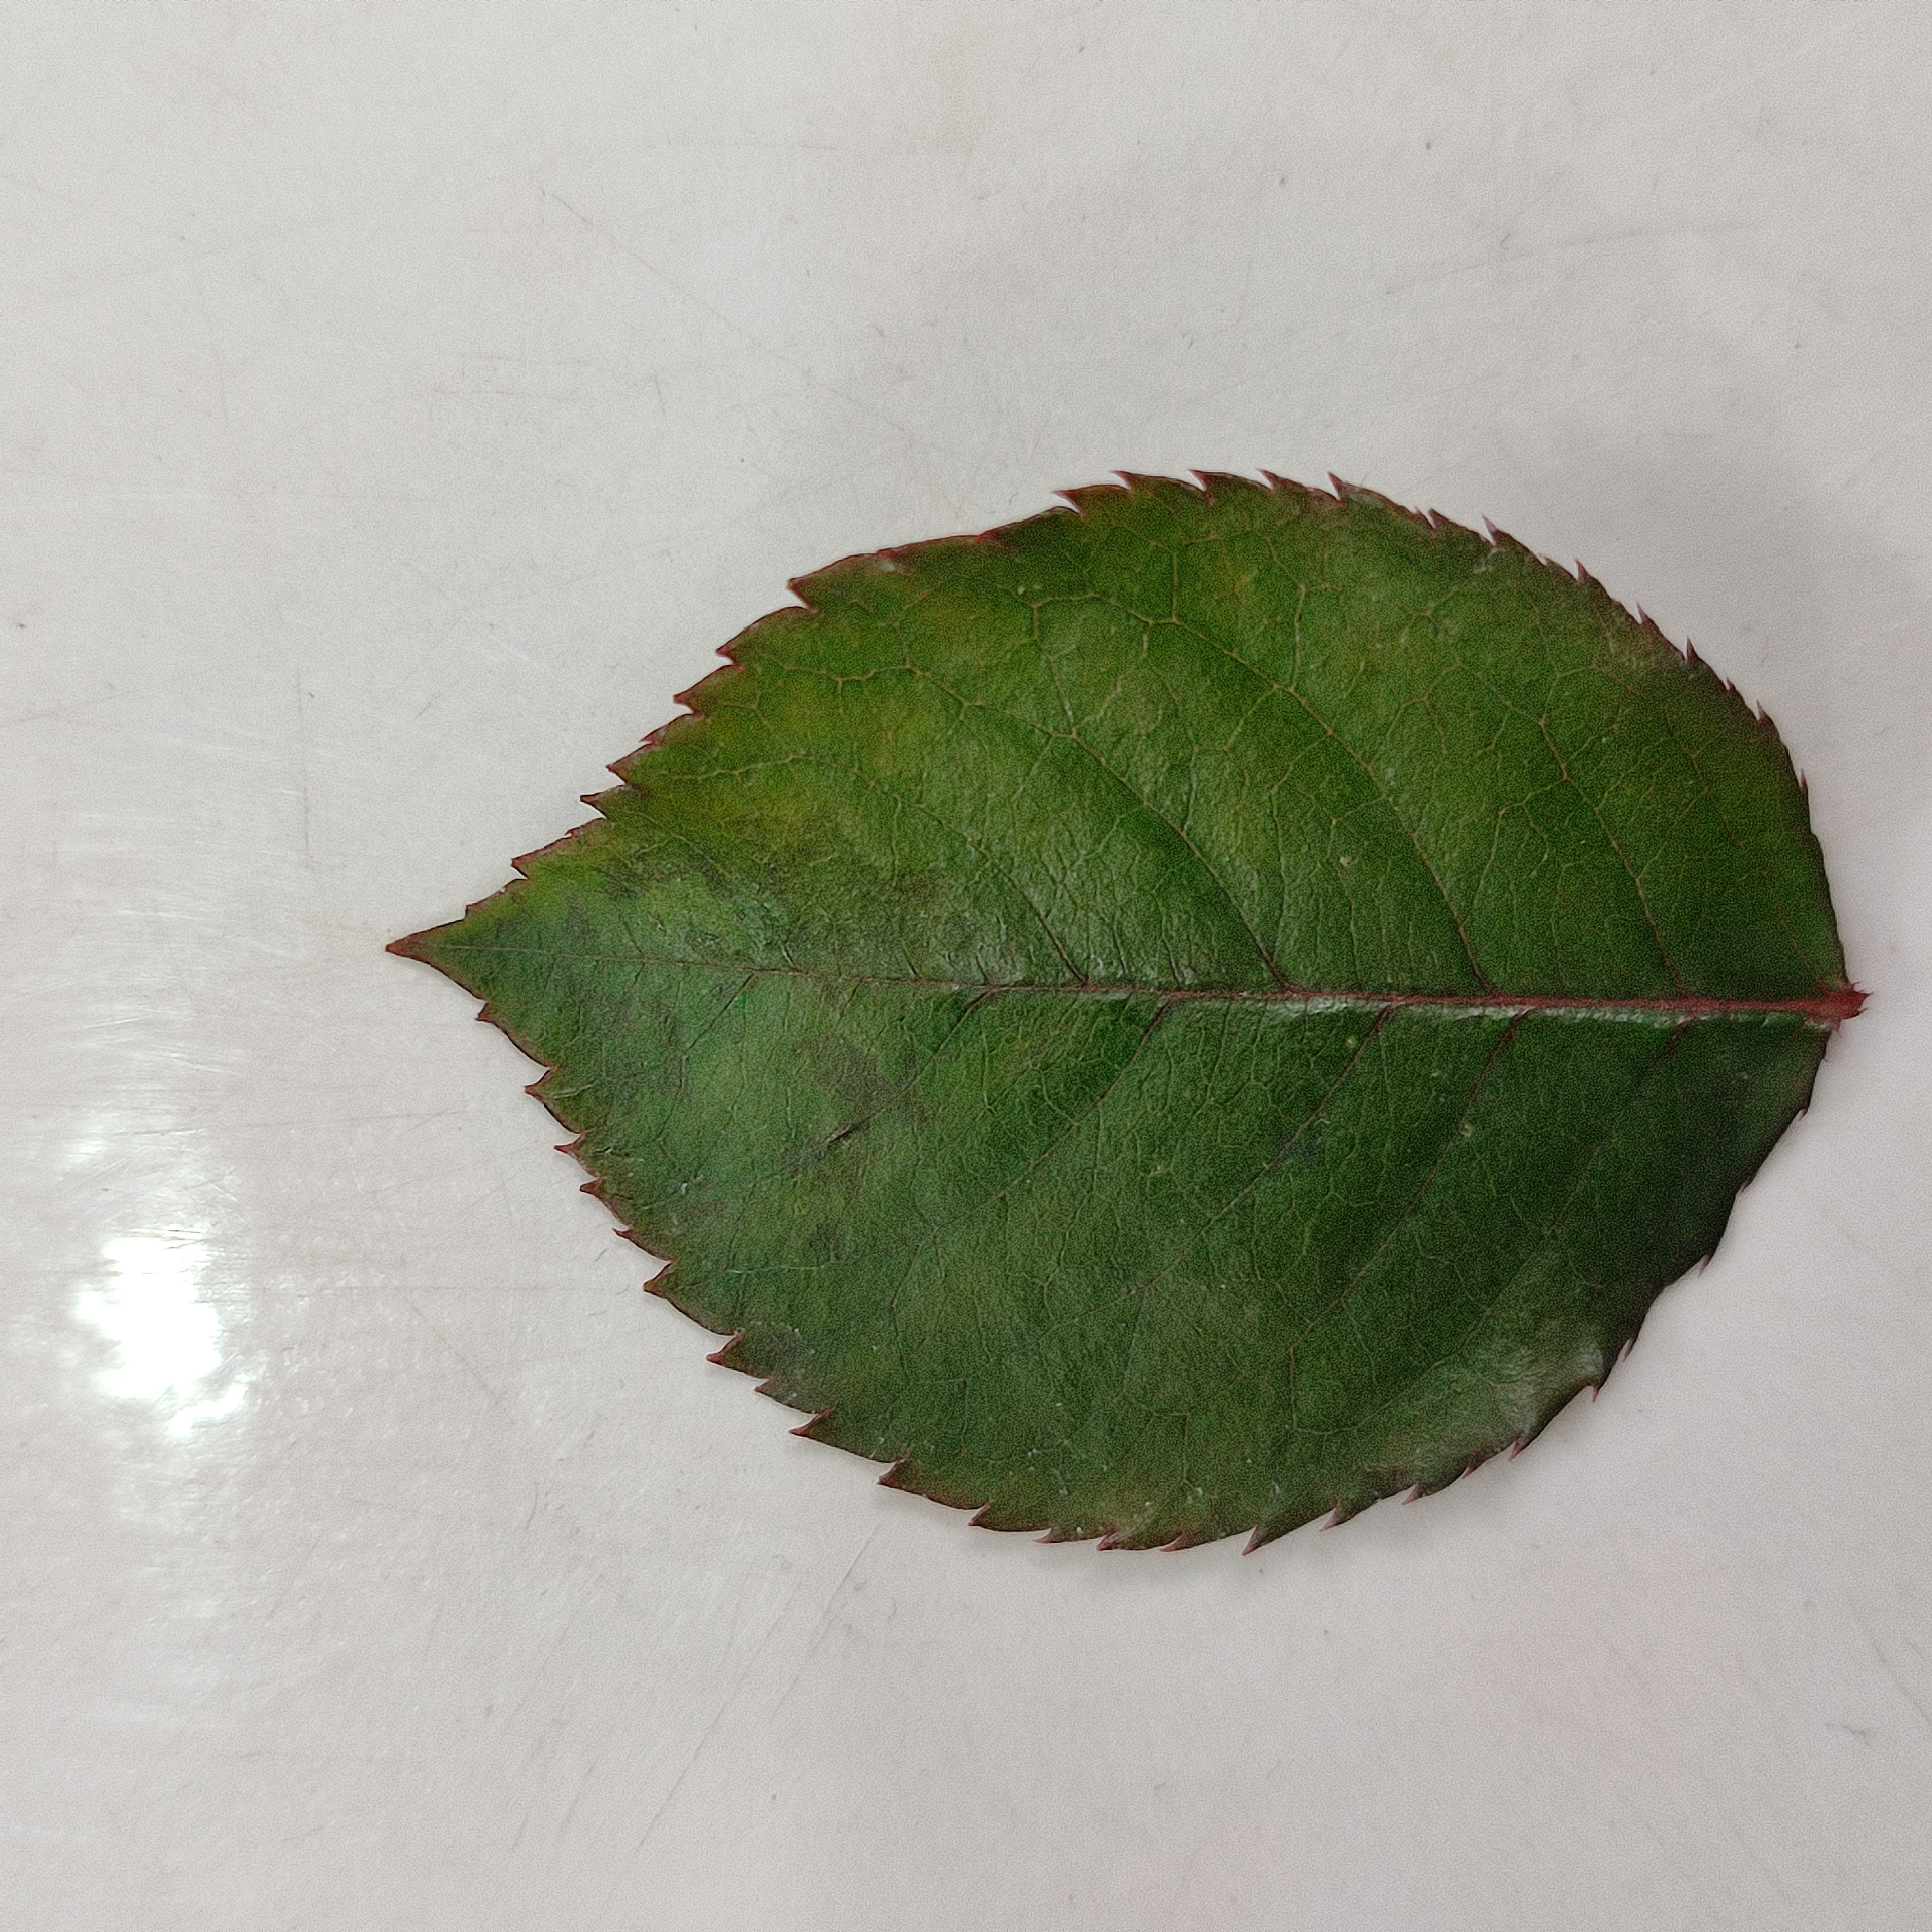
Label: Healthy Leaf